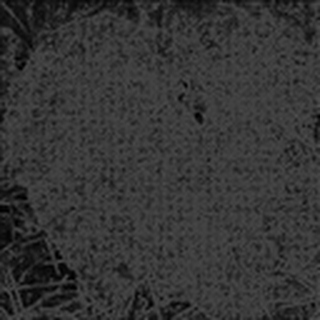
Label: cotton_powdery_mildew